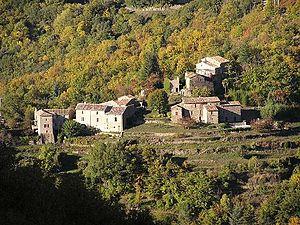
Saint-Roman-de-Codières est une commune française située dans le département du Gard, en région Occitanie.